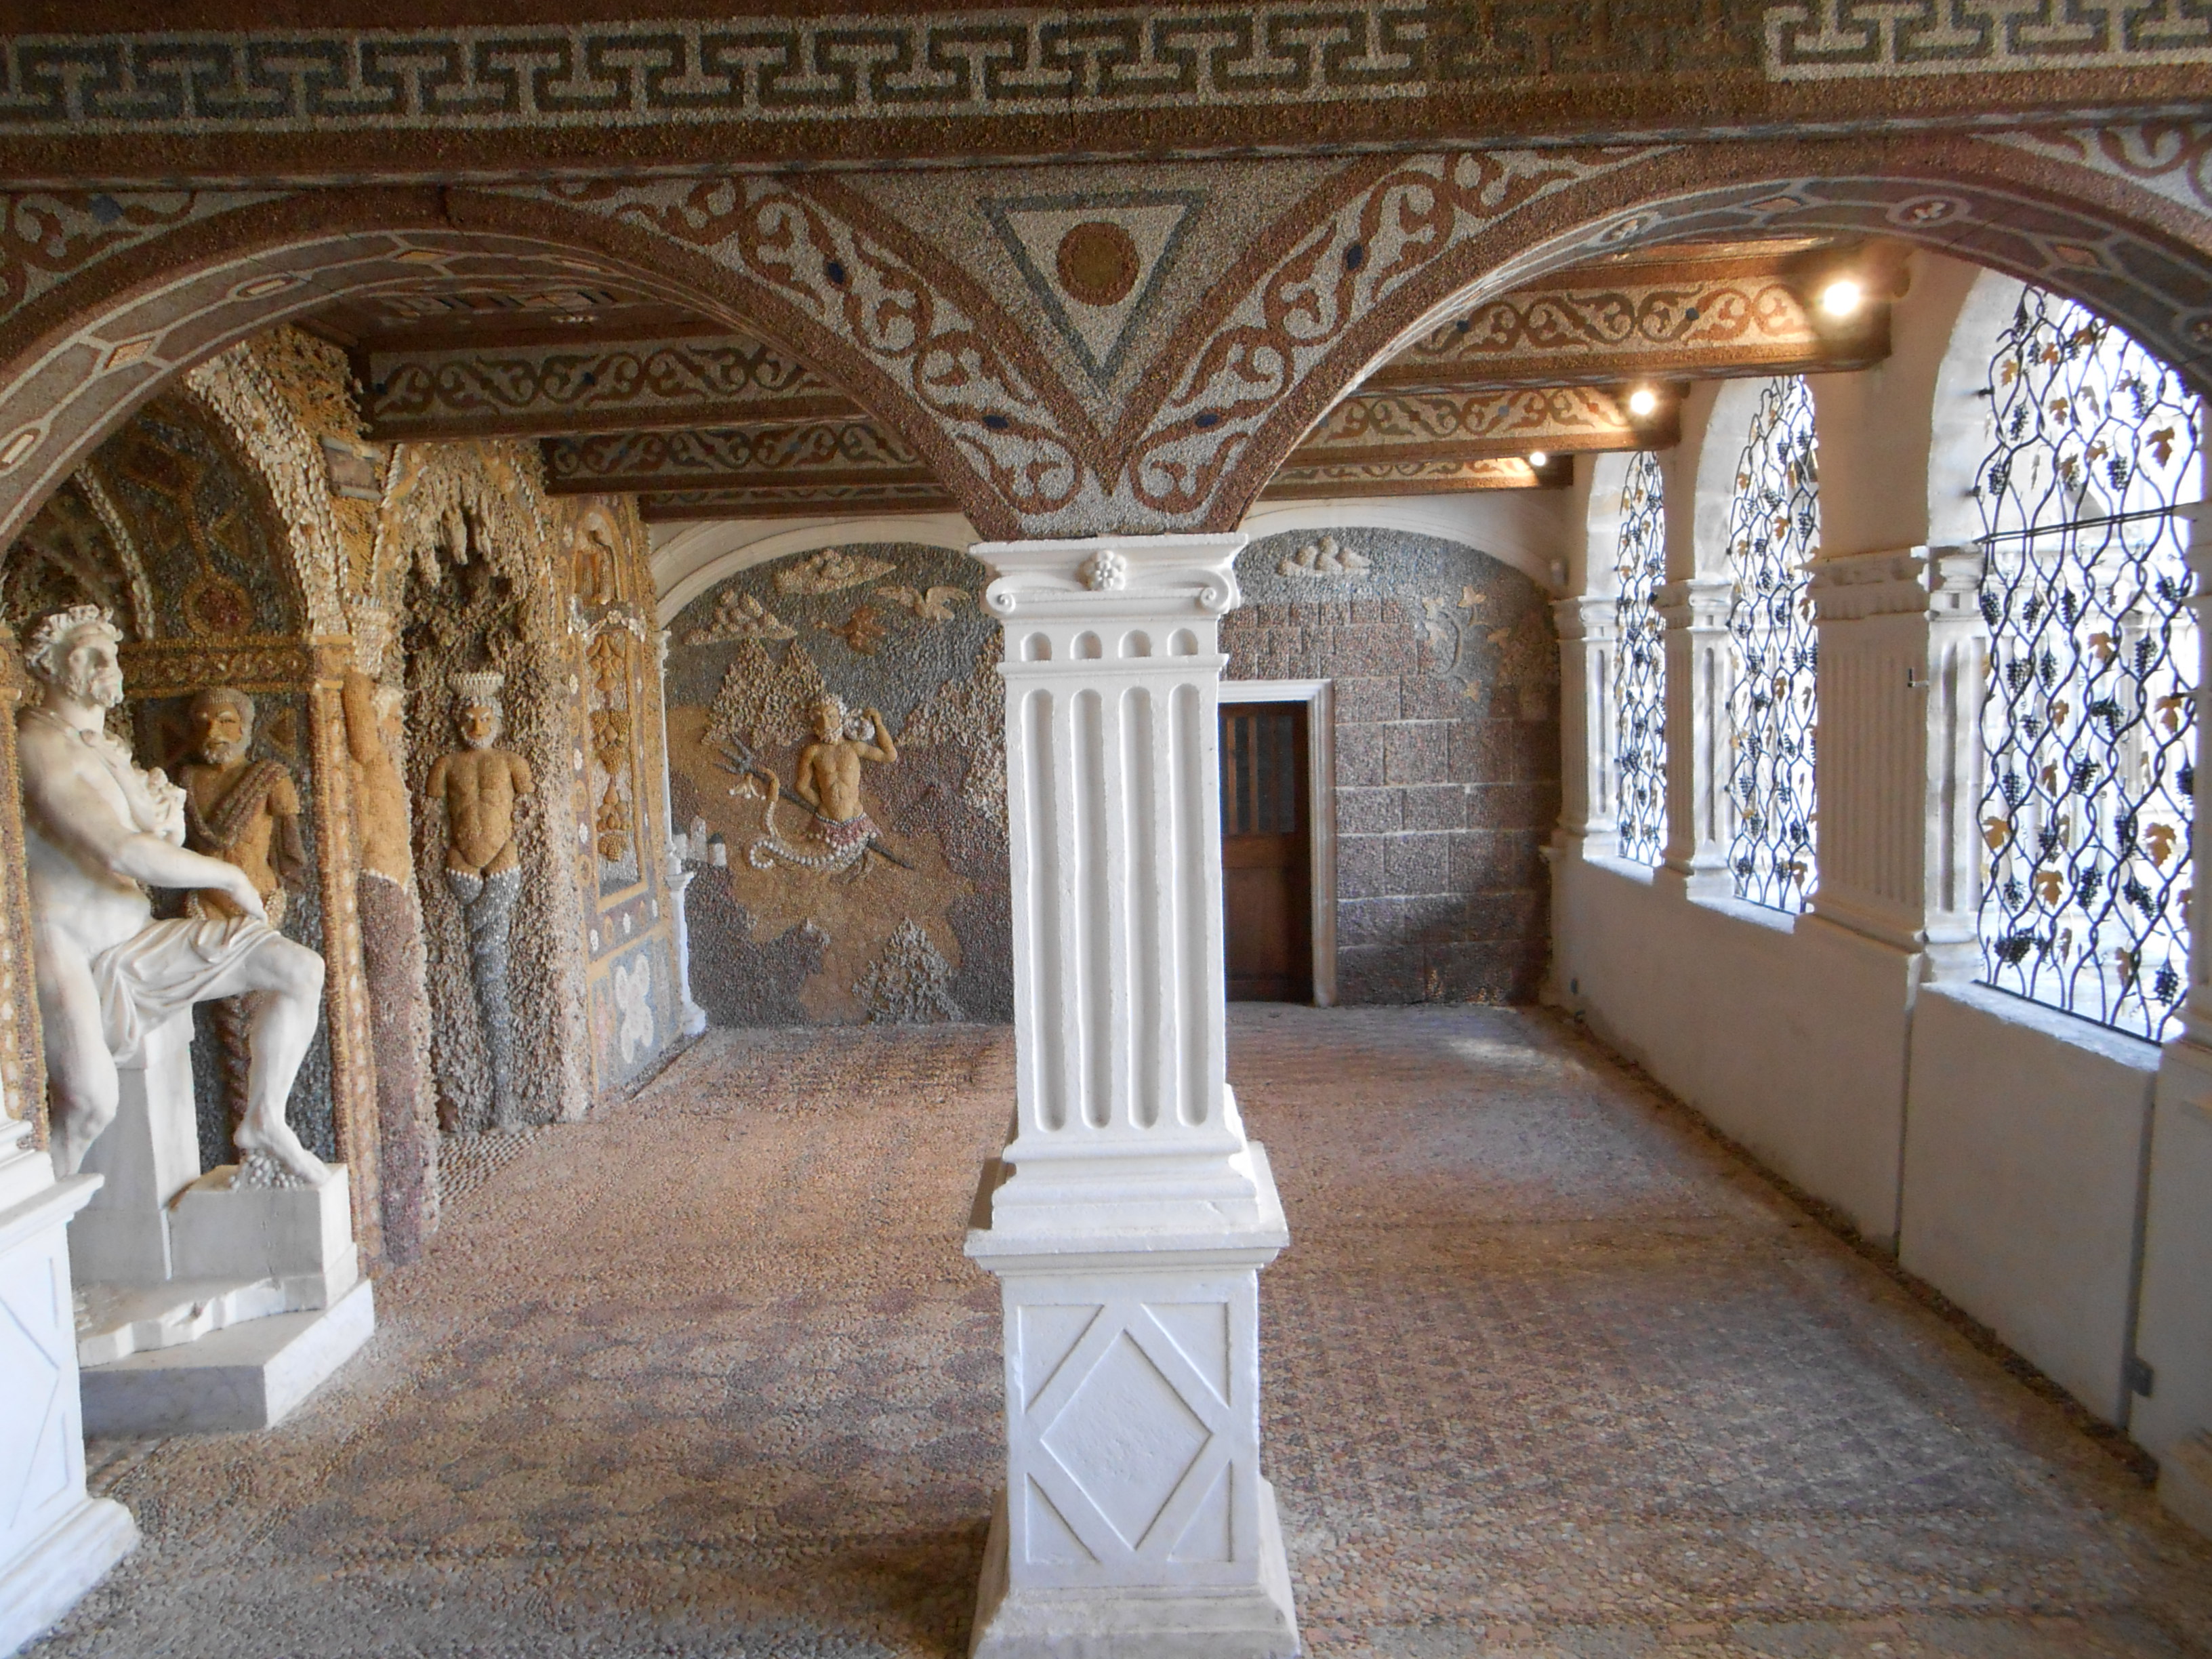
humanistic, castle, room, windows, sculpture, posseidon, esotherique, initiation, shells, decorated, classic, architecture, ironwork, mystical, france, renaissance, art, carving, molding, column, palace, arch, classical architecture, arcade, marble, visual arts, classical sculpture, stone carving, creative arts, ancient history, statue, mythology, daylighting, history, historic site, medieval architecture, place of worship